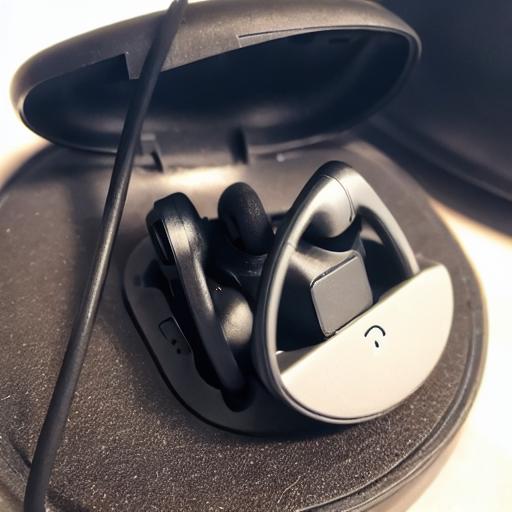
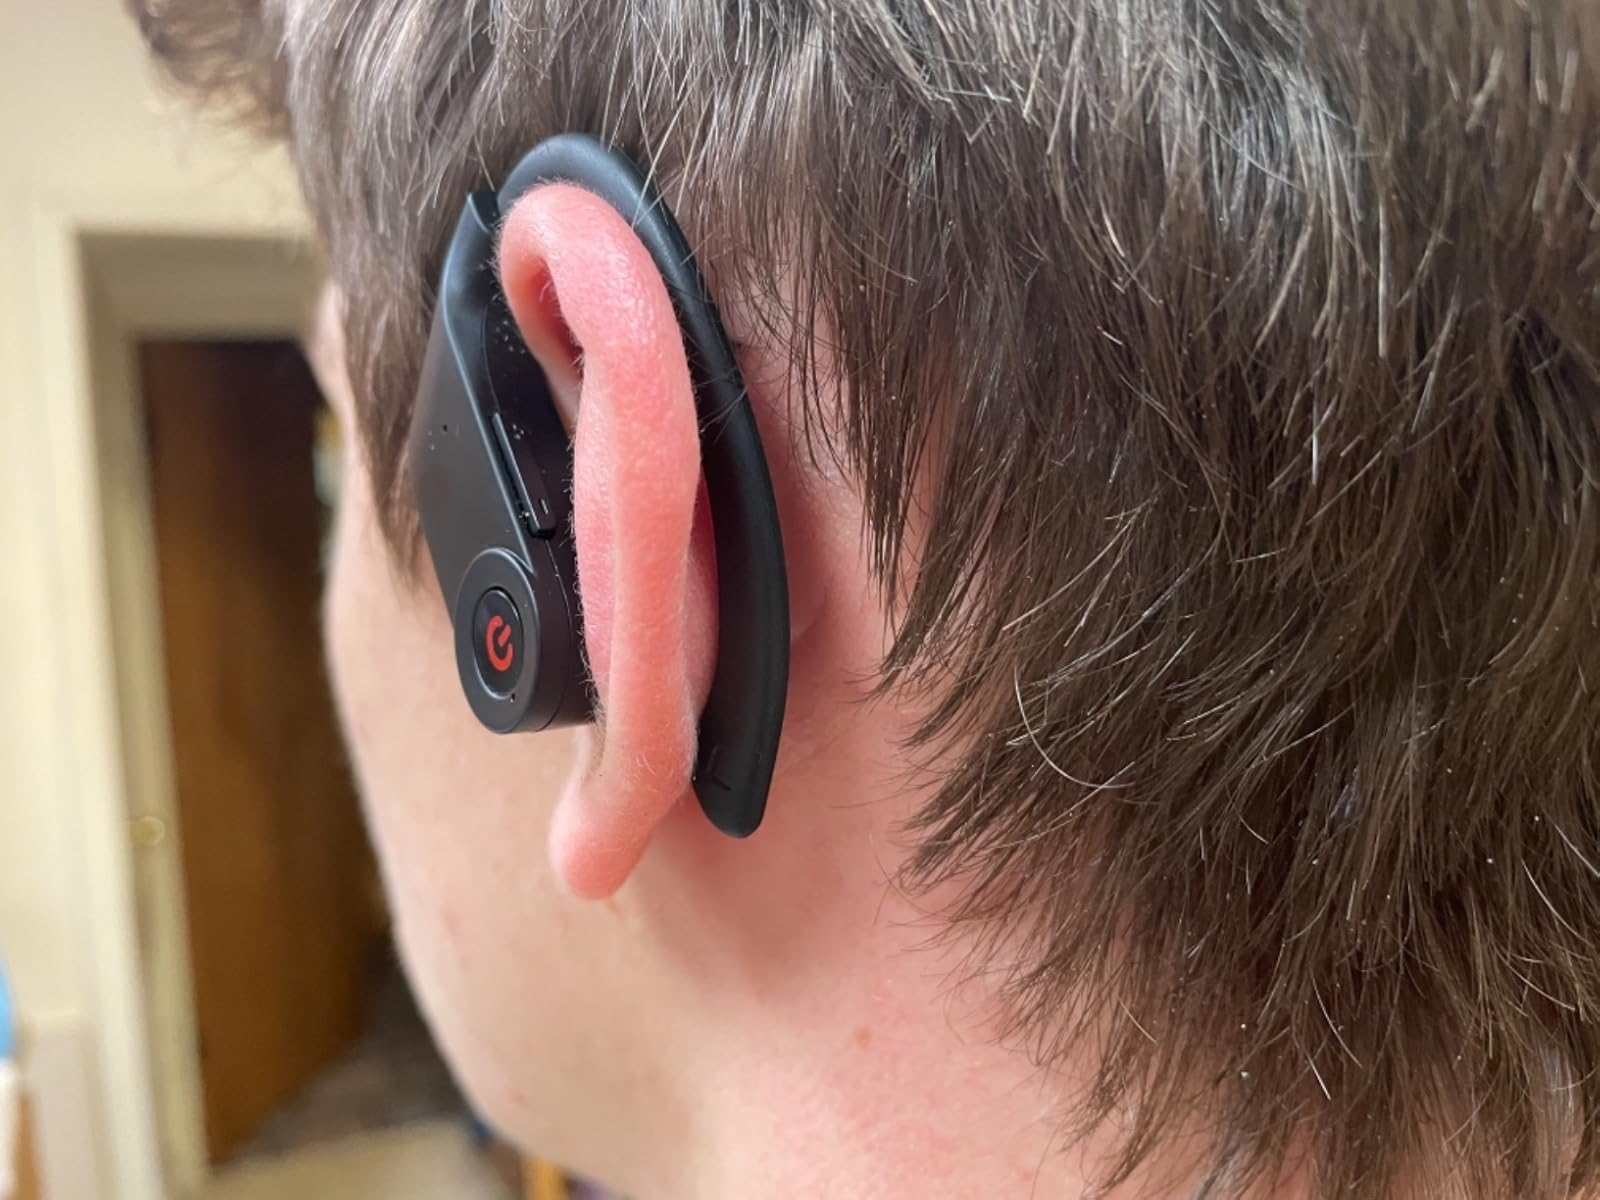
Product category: earbuds
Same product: no